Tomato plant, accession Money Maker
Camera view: tilt-top (135 deg); turntable rotation: 270 degrees
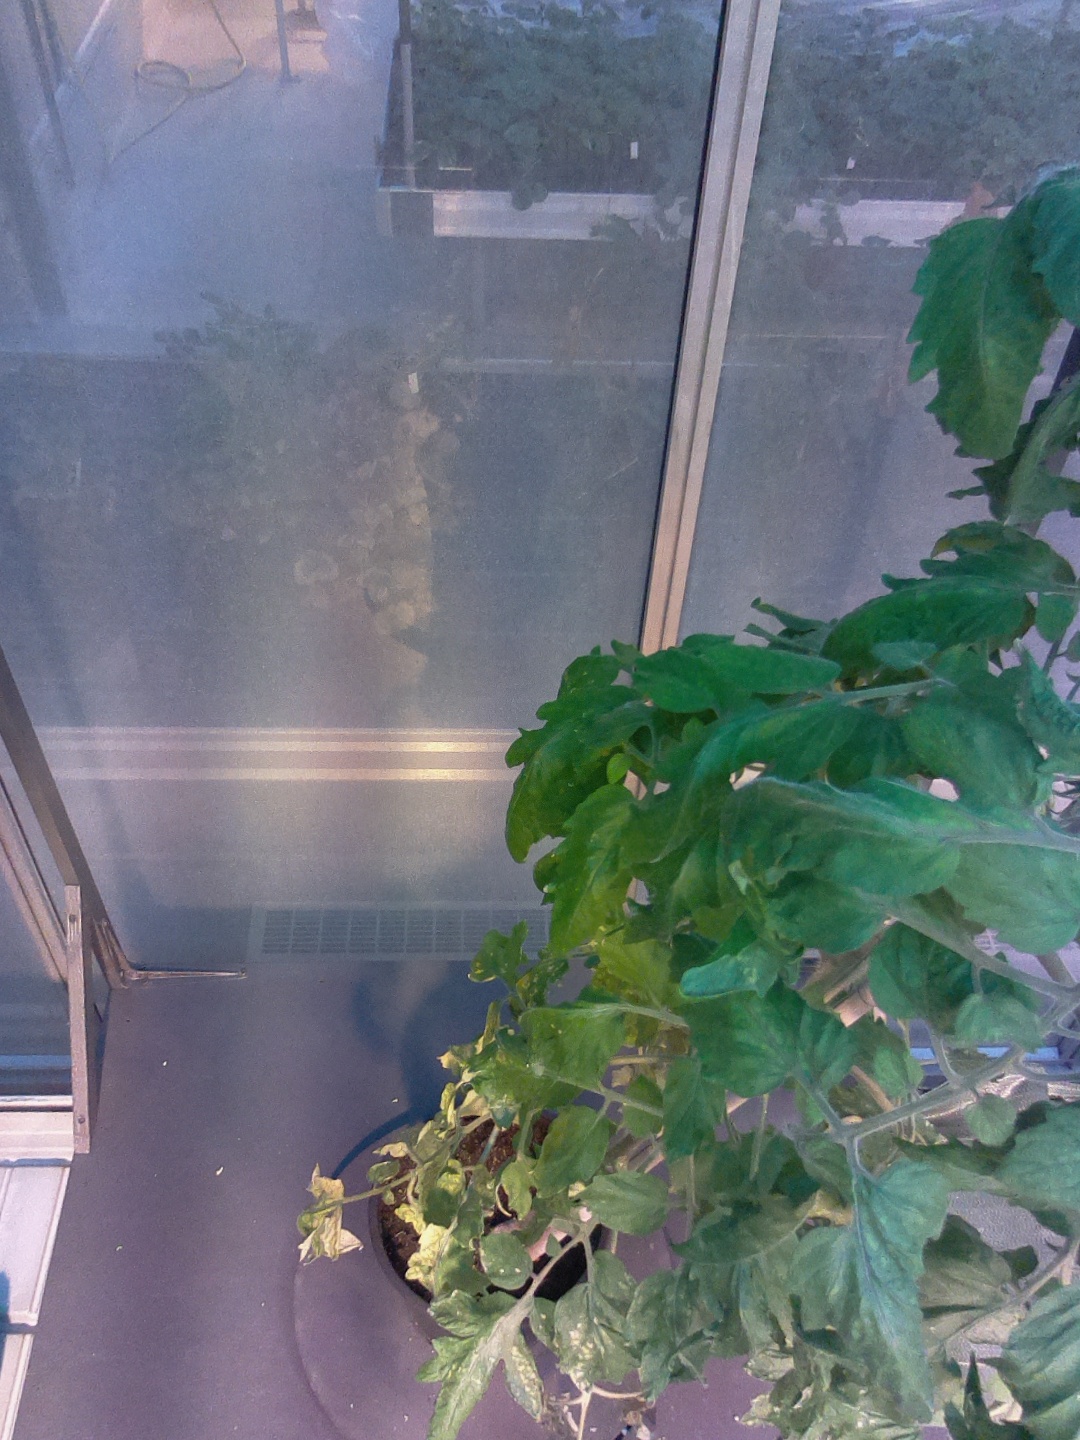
BBCH growth stage 72: 20%-30% of final fruit size